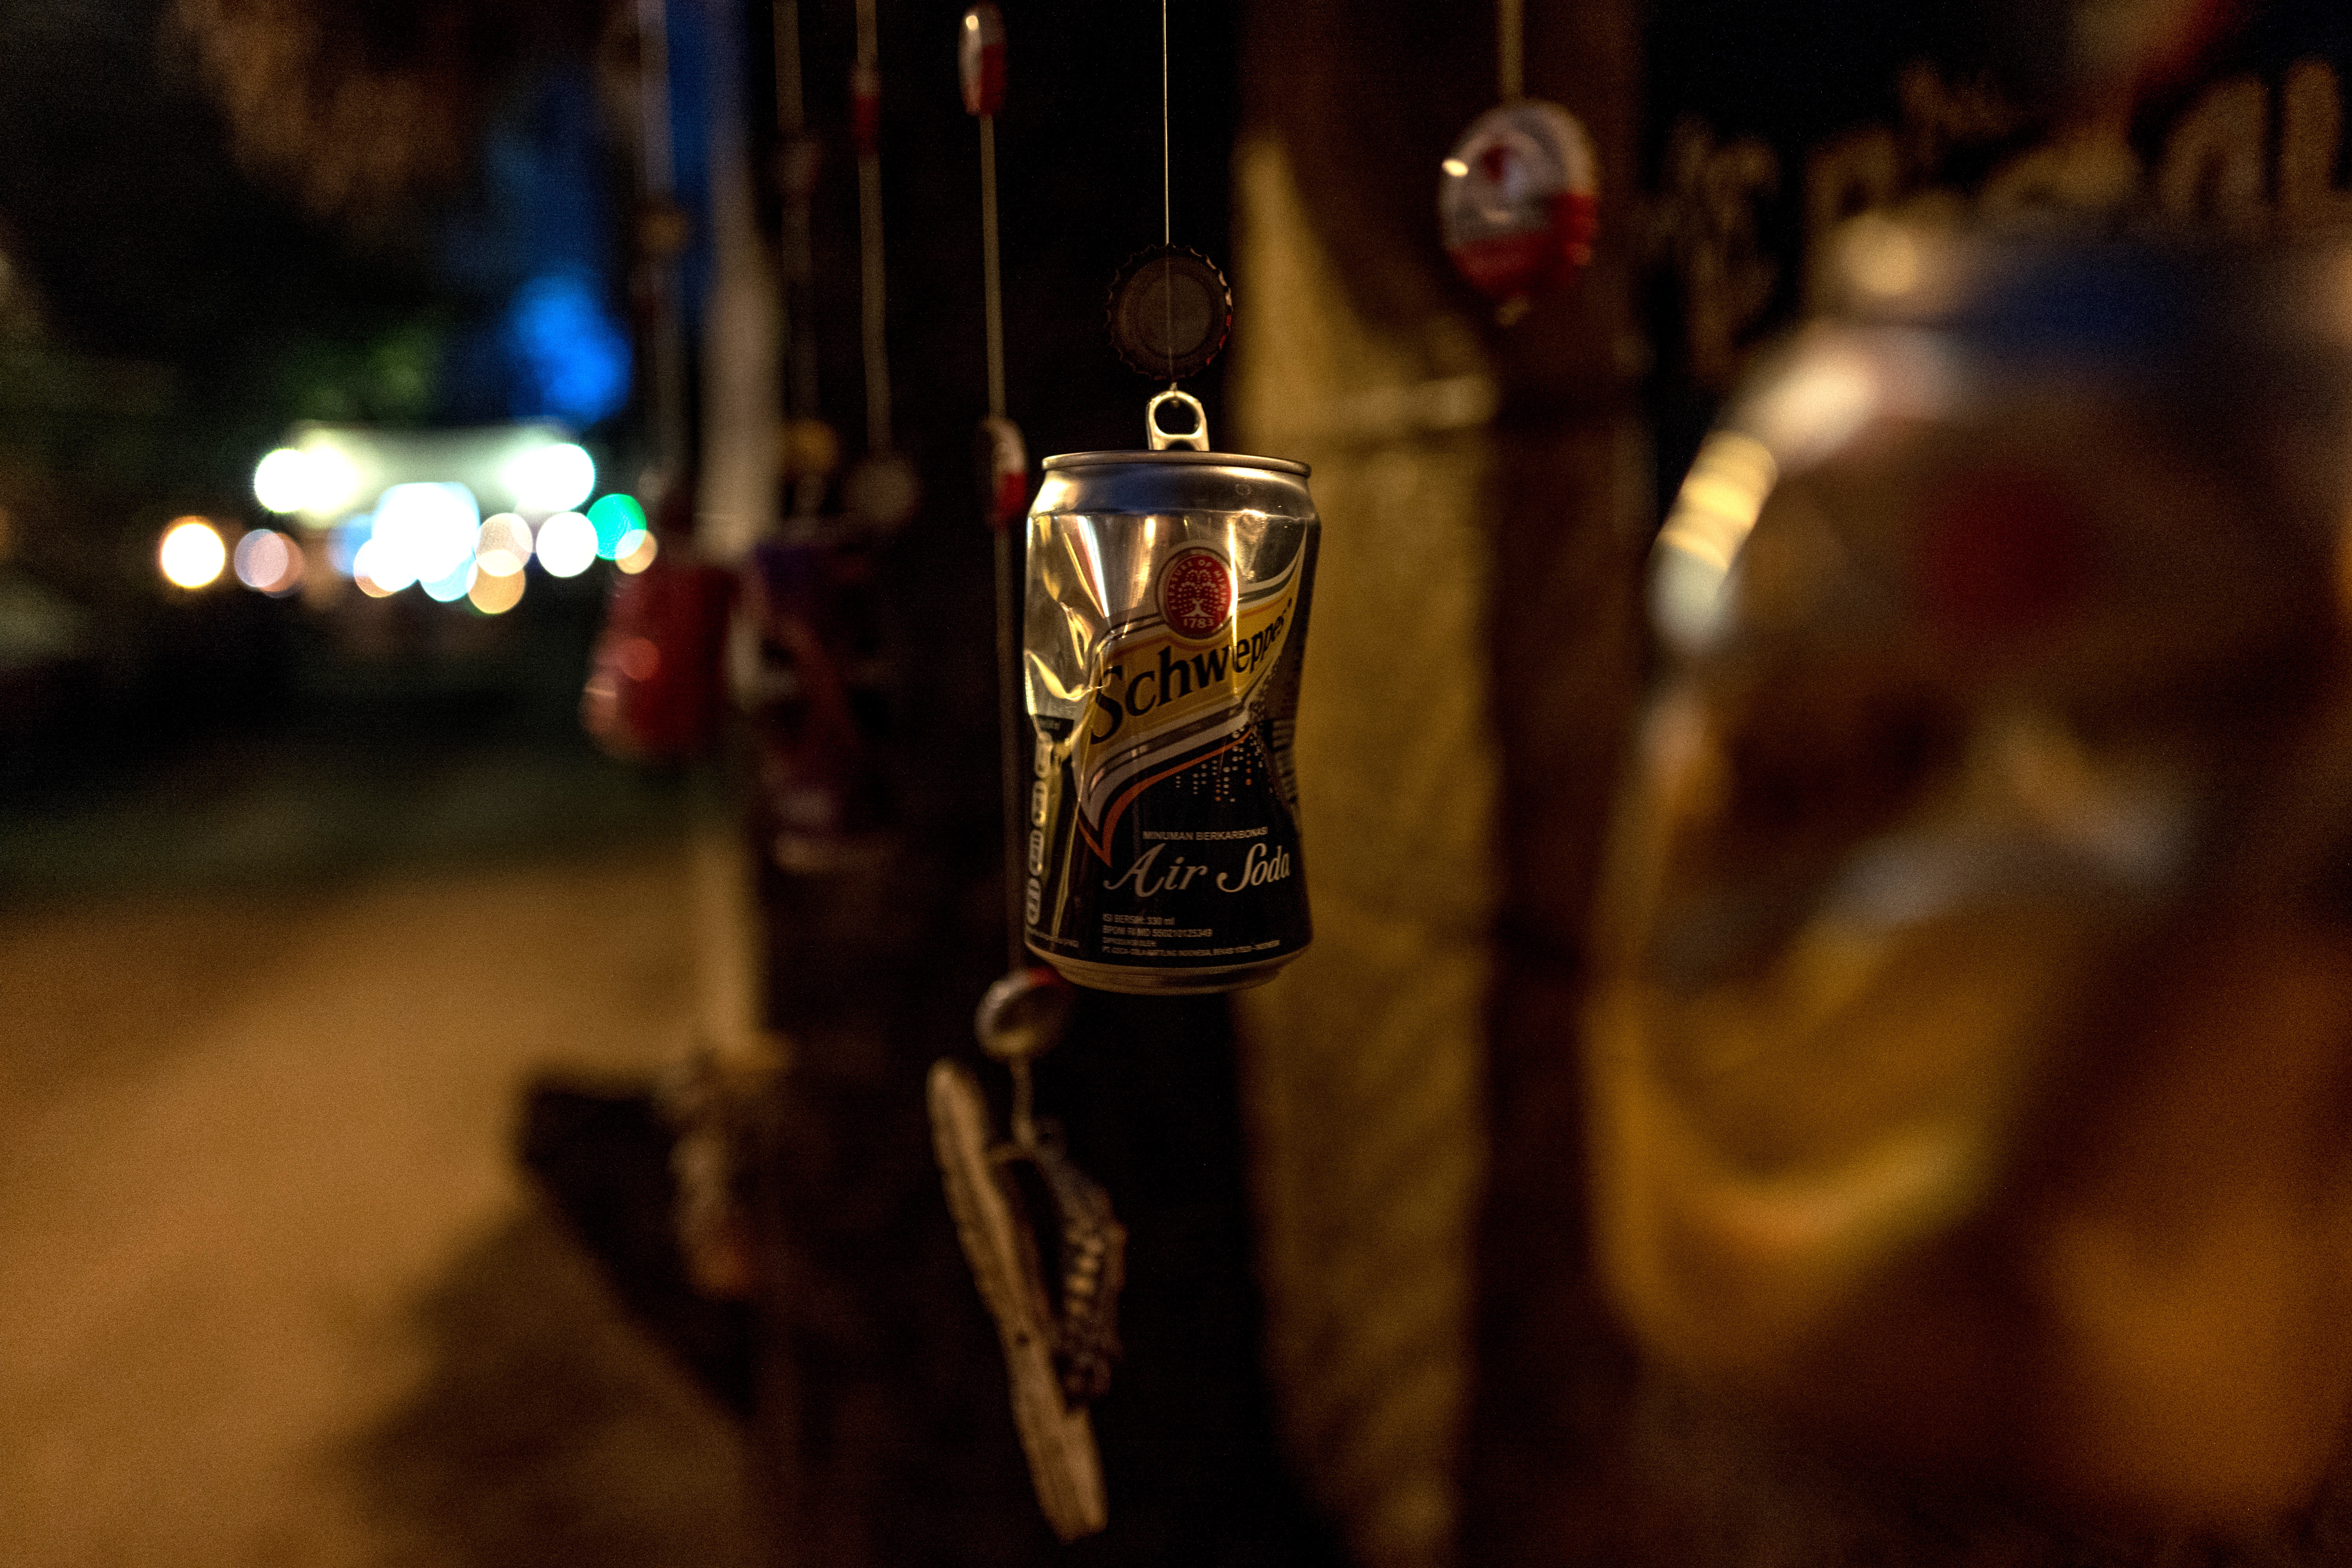
light, night, evening, drink, darkness, lighting, liqueur, alcoholic beverage, distilled beverage